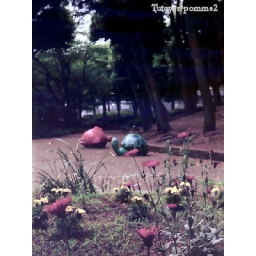
Red fish & Green turtle by SMENA8M